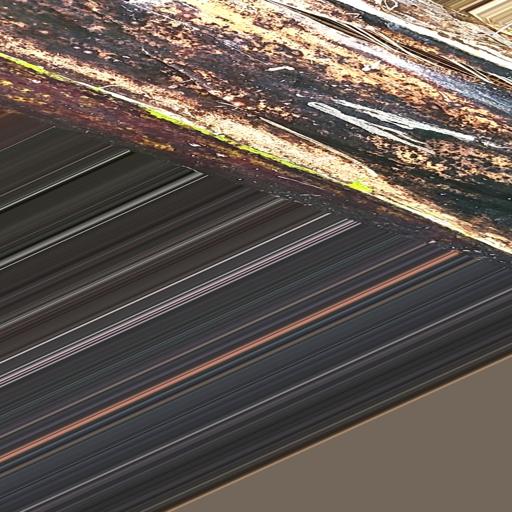
Label: bract_mosaic_virus